Castel Goffredo Town Hall

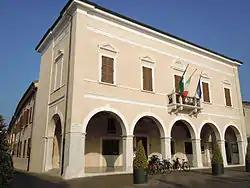

Castel Goffredo Town Hall (also called Palazzo della Ragione) and "Loggia della Magnifica Comunità" are located in Piazza Mazzini in Castel Goffredo, in the Province of Mantua (Italy). It is the seat of the municipality.